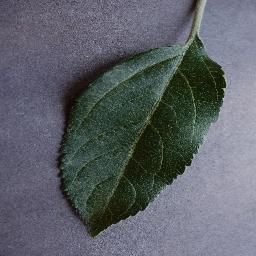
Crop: apple
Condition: healthy